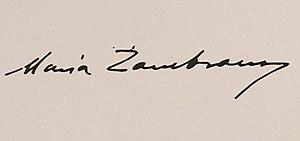
María Zambrano Alarcón est une penseuse, philosophe et essayiste espagnole, disciple de José Ortega y Gasset. Elle a reçu deux hautes distinctions littéraires : le prix Prince des Asturies en 1981 et le prix Cervantes en 1988 pour l'ensemble de son œuvre.